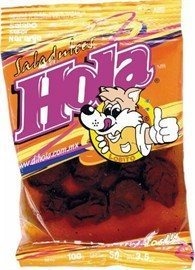
Item Name: Hola Lobito, Salado Sabor Naranja Saladulces, Orange Flavored Salted Plums, 3.5 Ounce
Value: 3.5
Unit: Ounce

Price: 9.99